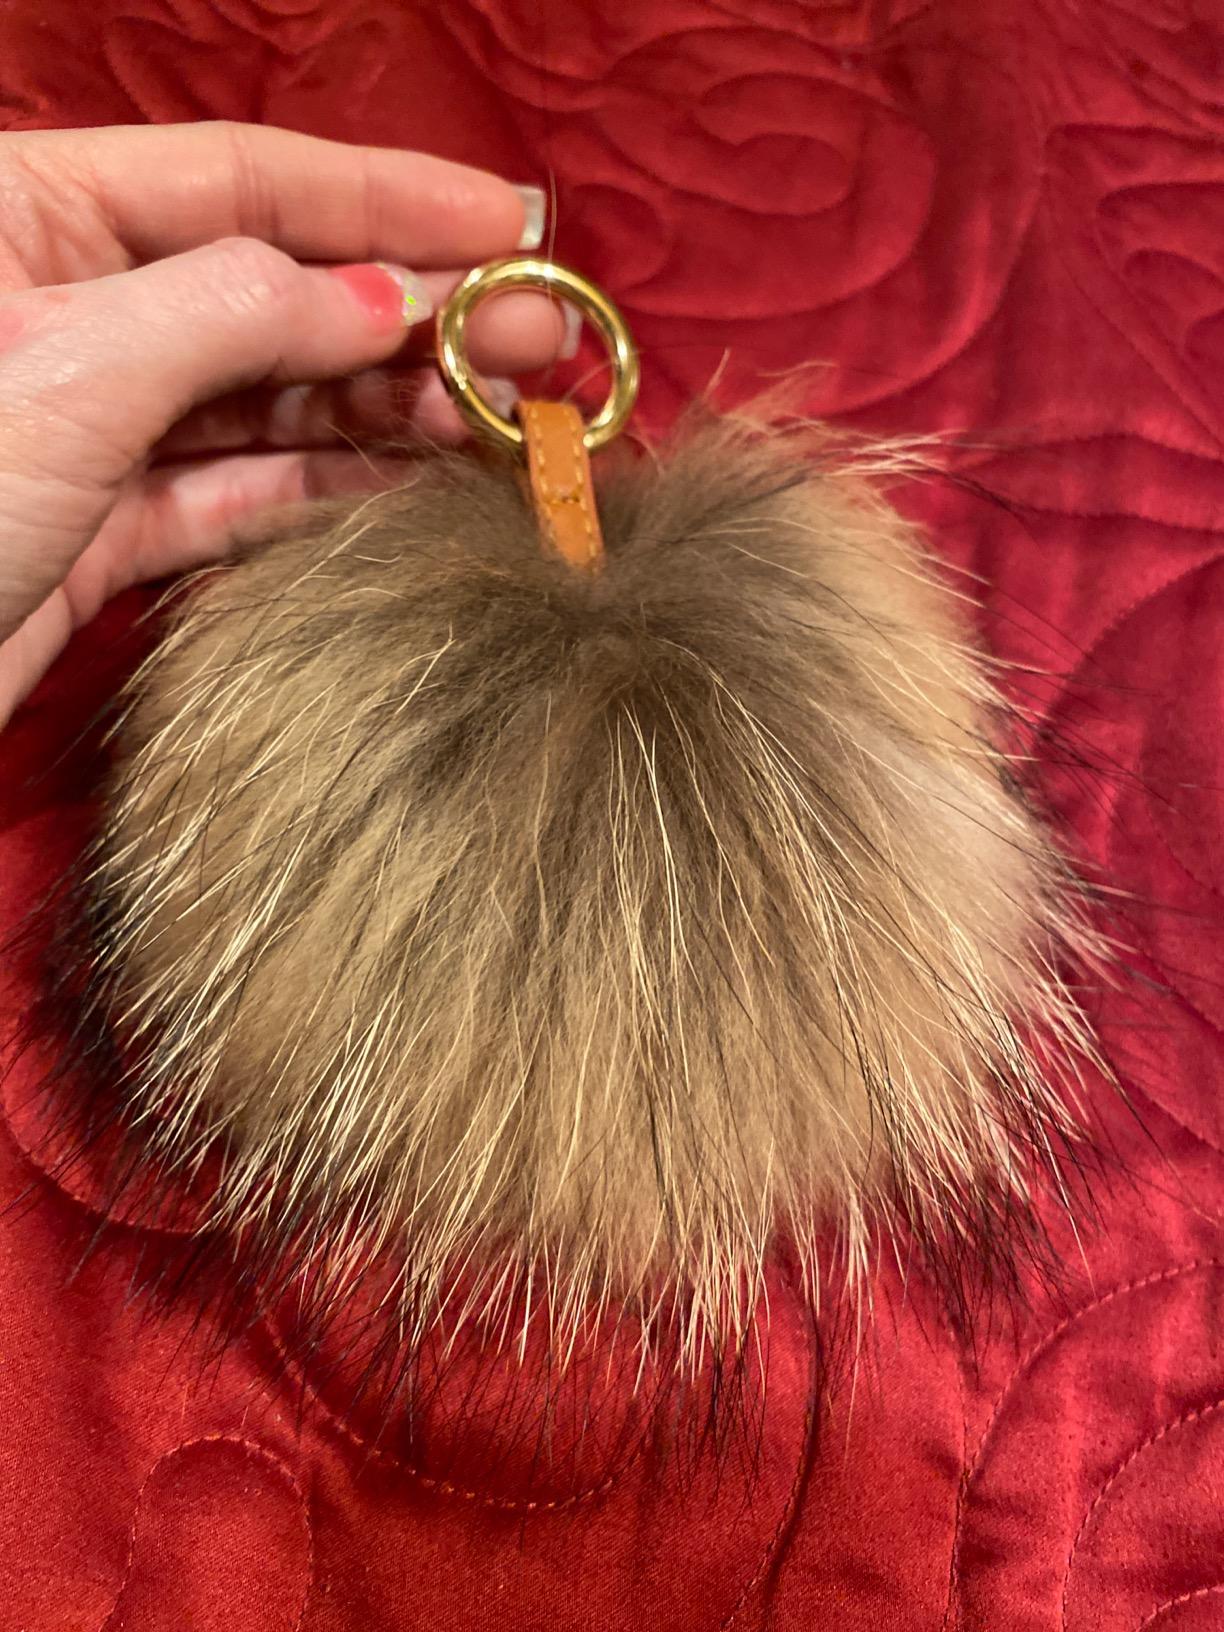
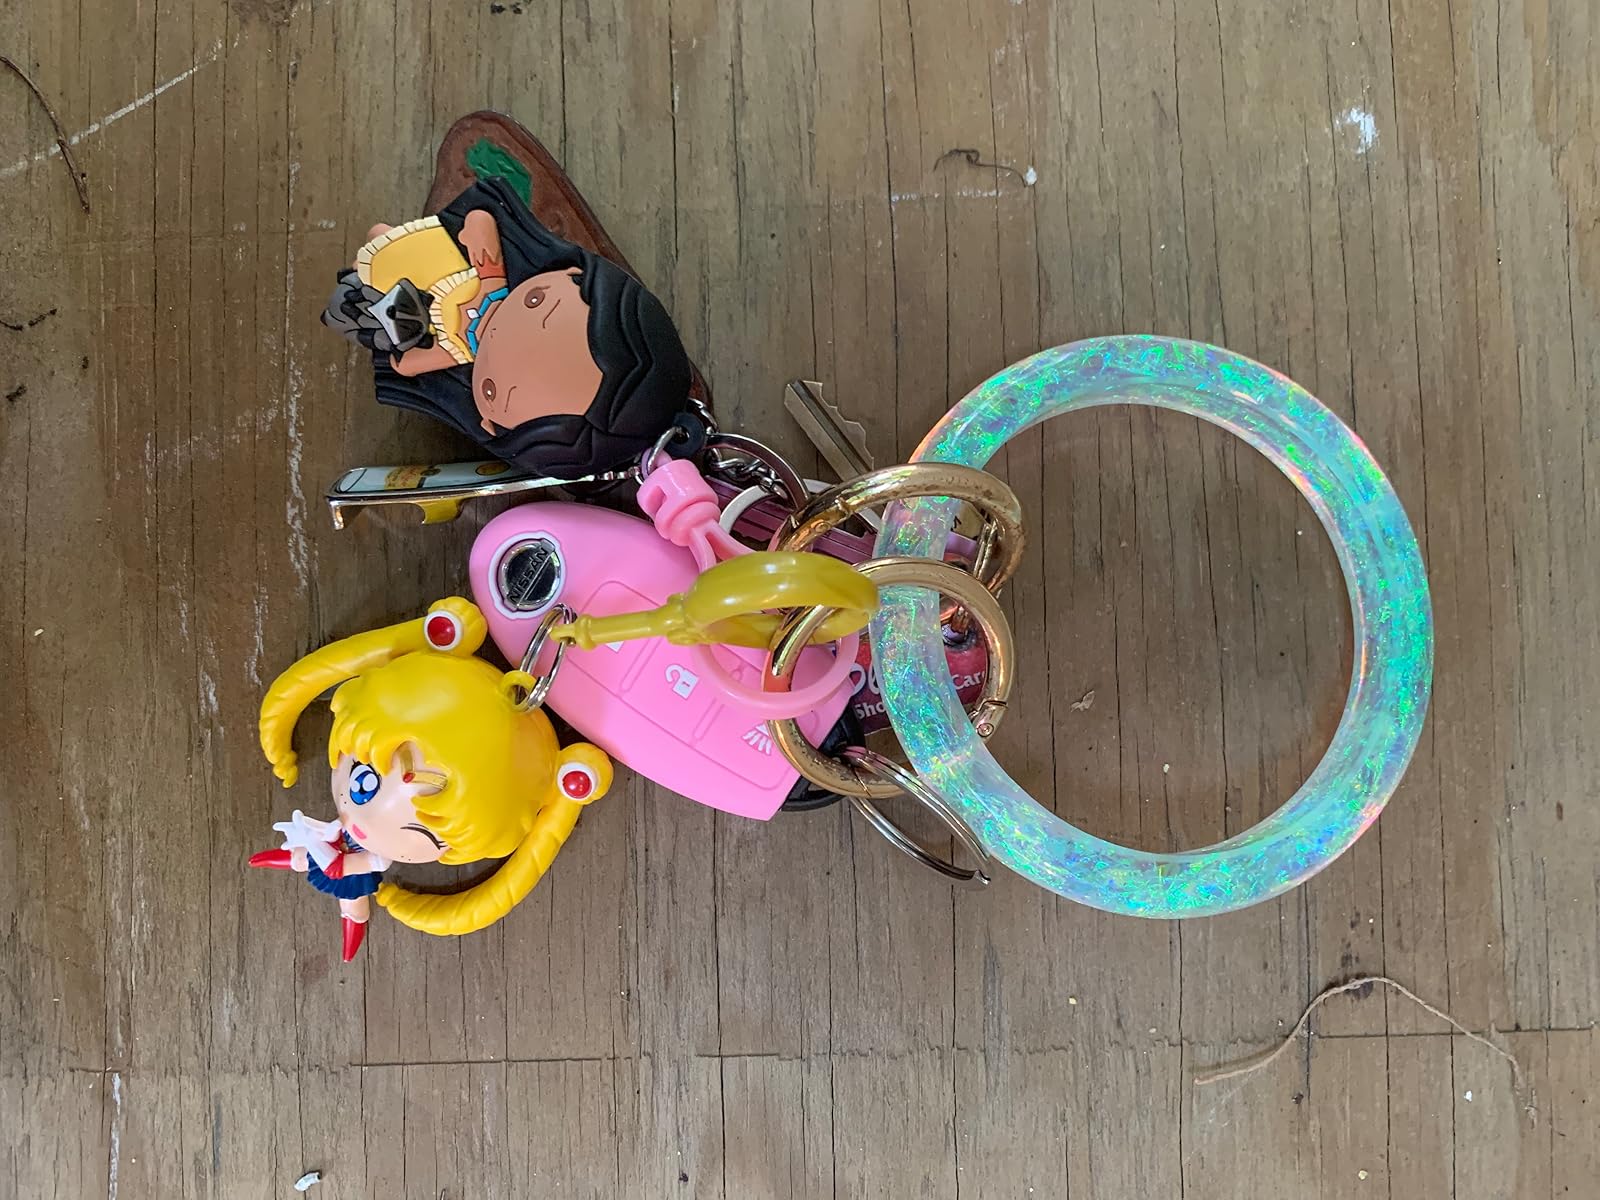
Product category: accessories_keychain
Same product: no